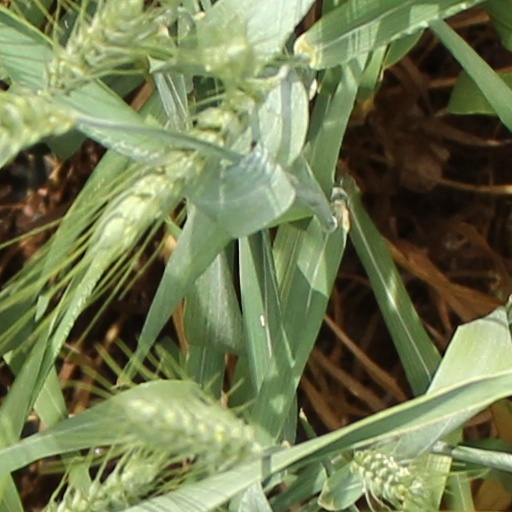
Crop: wheat